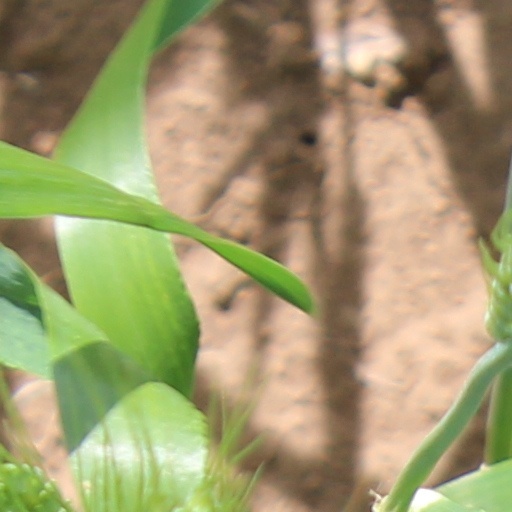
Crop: wheat